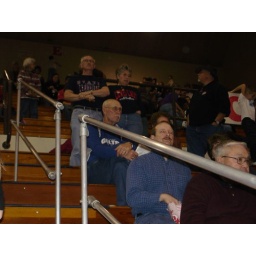
The man sitting in the blue Colts sweatshirt is Dan Kitchell, father of former Cass and IU standout Ted.